NEST (software)

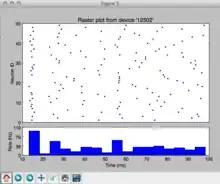
NEST raster

The following example simulates spiking activity in a sparse random network with recurrent excitation and inhibition